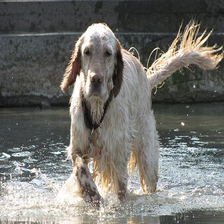
Species: dog
Breed: english setter